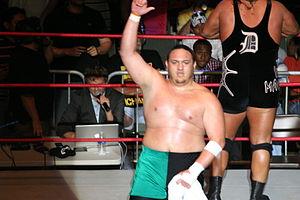
Samoa Joe, de son vrai nom Nuufolau Joel Seanoa, né le 17 mars 1979 dans le Comté d'Orange en Californie, est un catcheur américain. Il travaille actuellement à la World Wrestling Entertainment, dans la division Raw, en tant que commentateur.